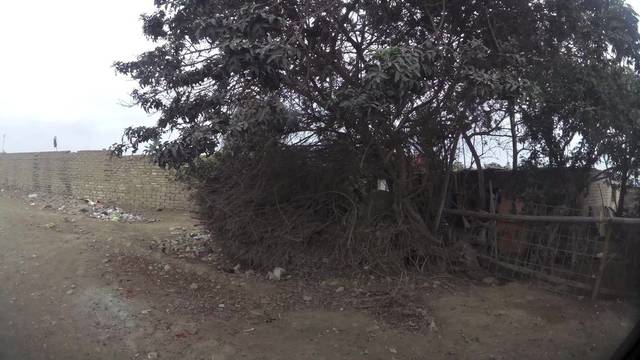
Region: Peru
Coordinates: -11.486, -77.21